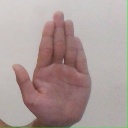
अक्षर: ध